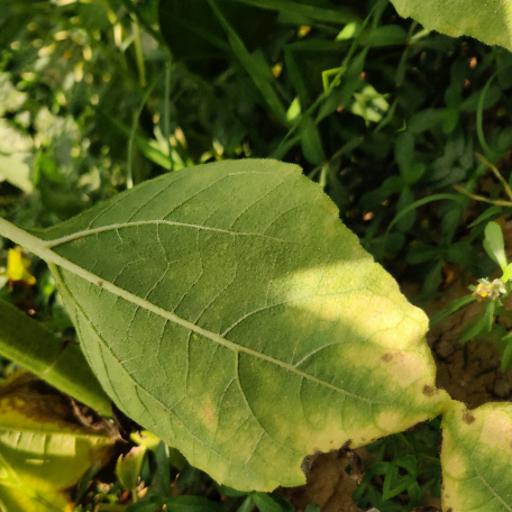
Label: Downy_mildew